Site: brandenburg
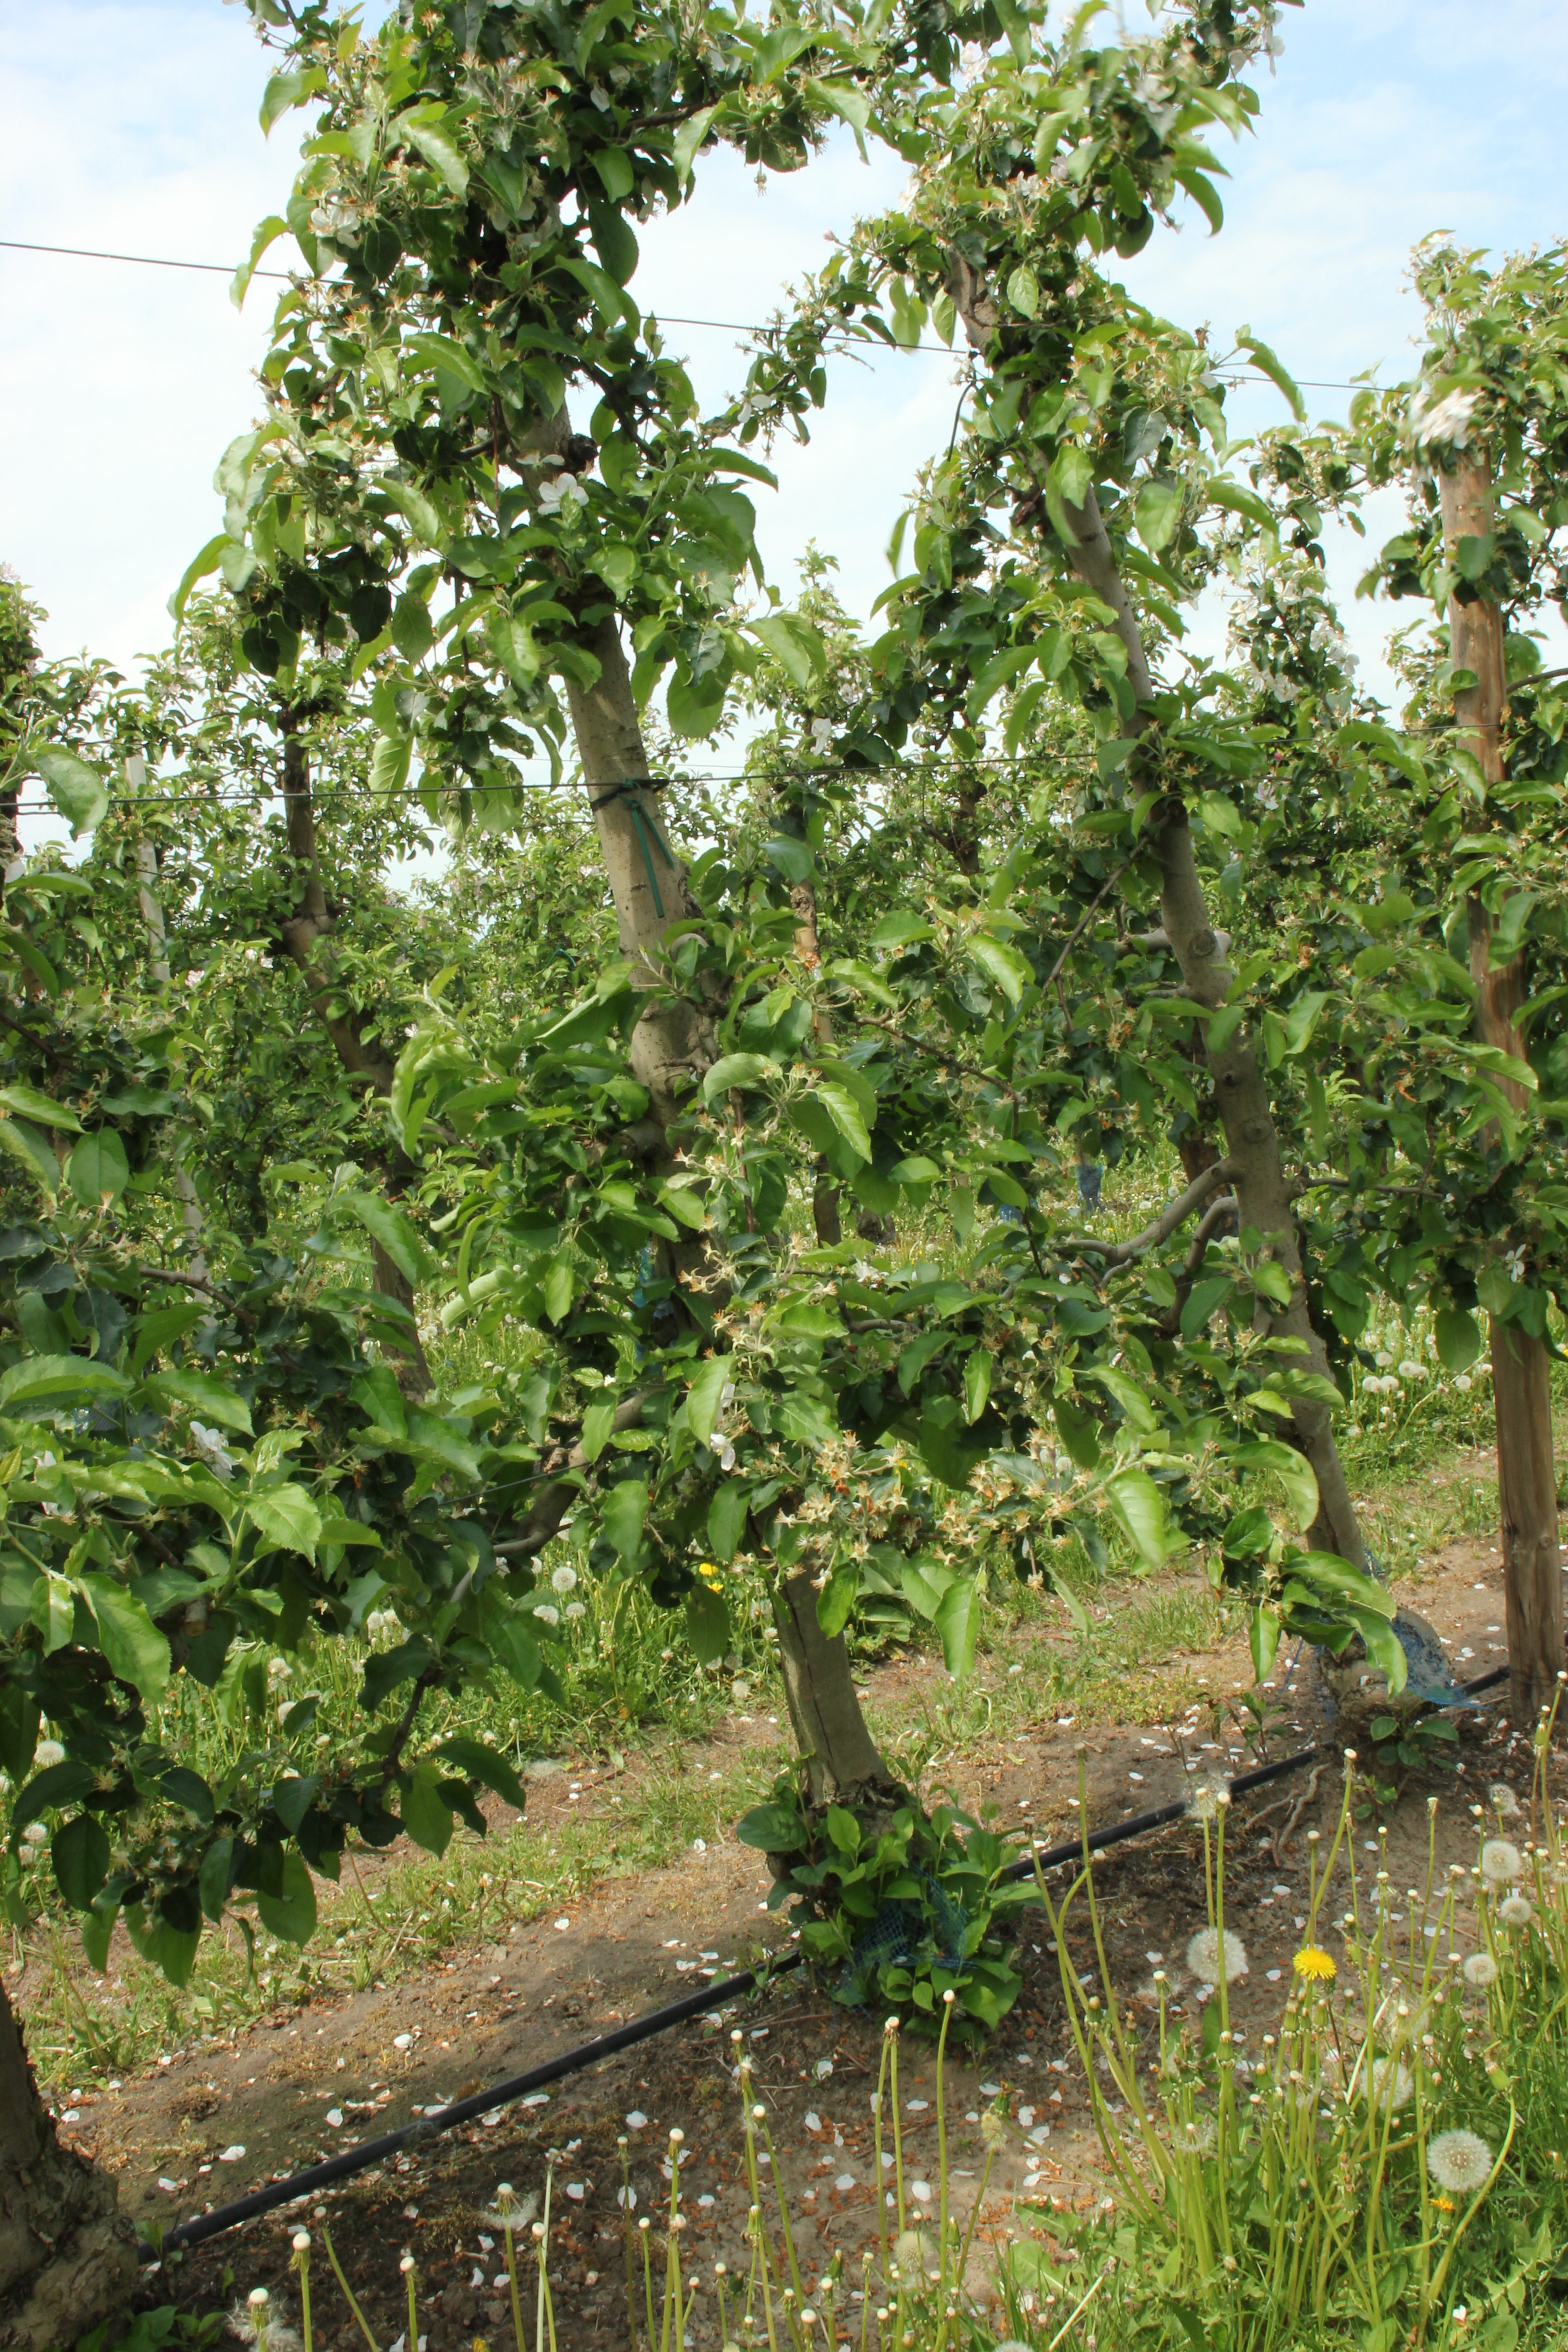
Growth stage (BBCH 67): Flowering